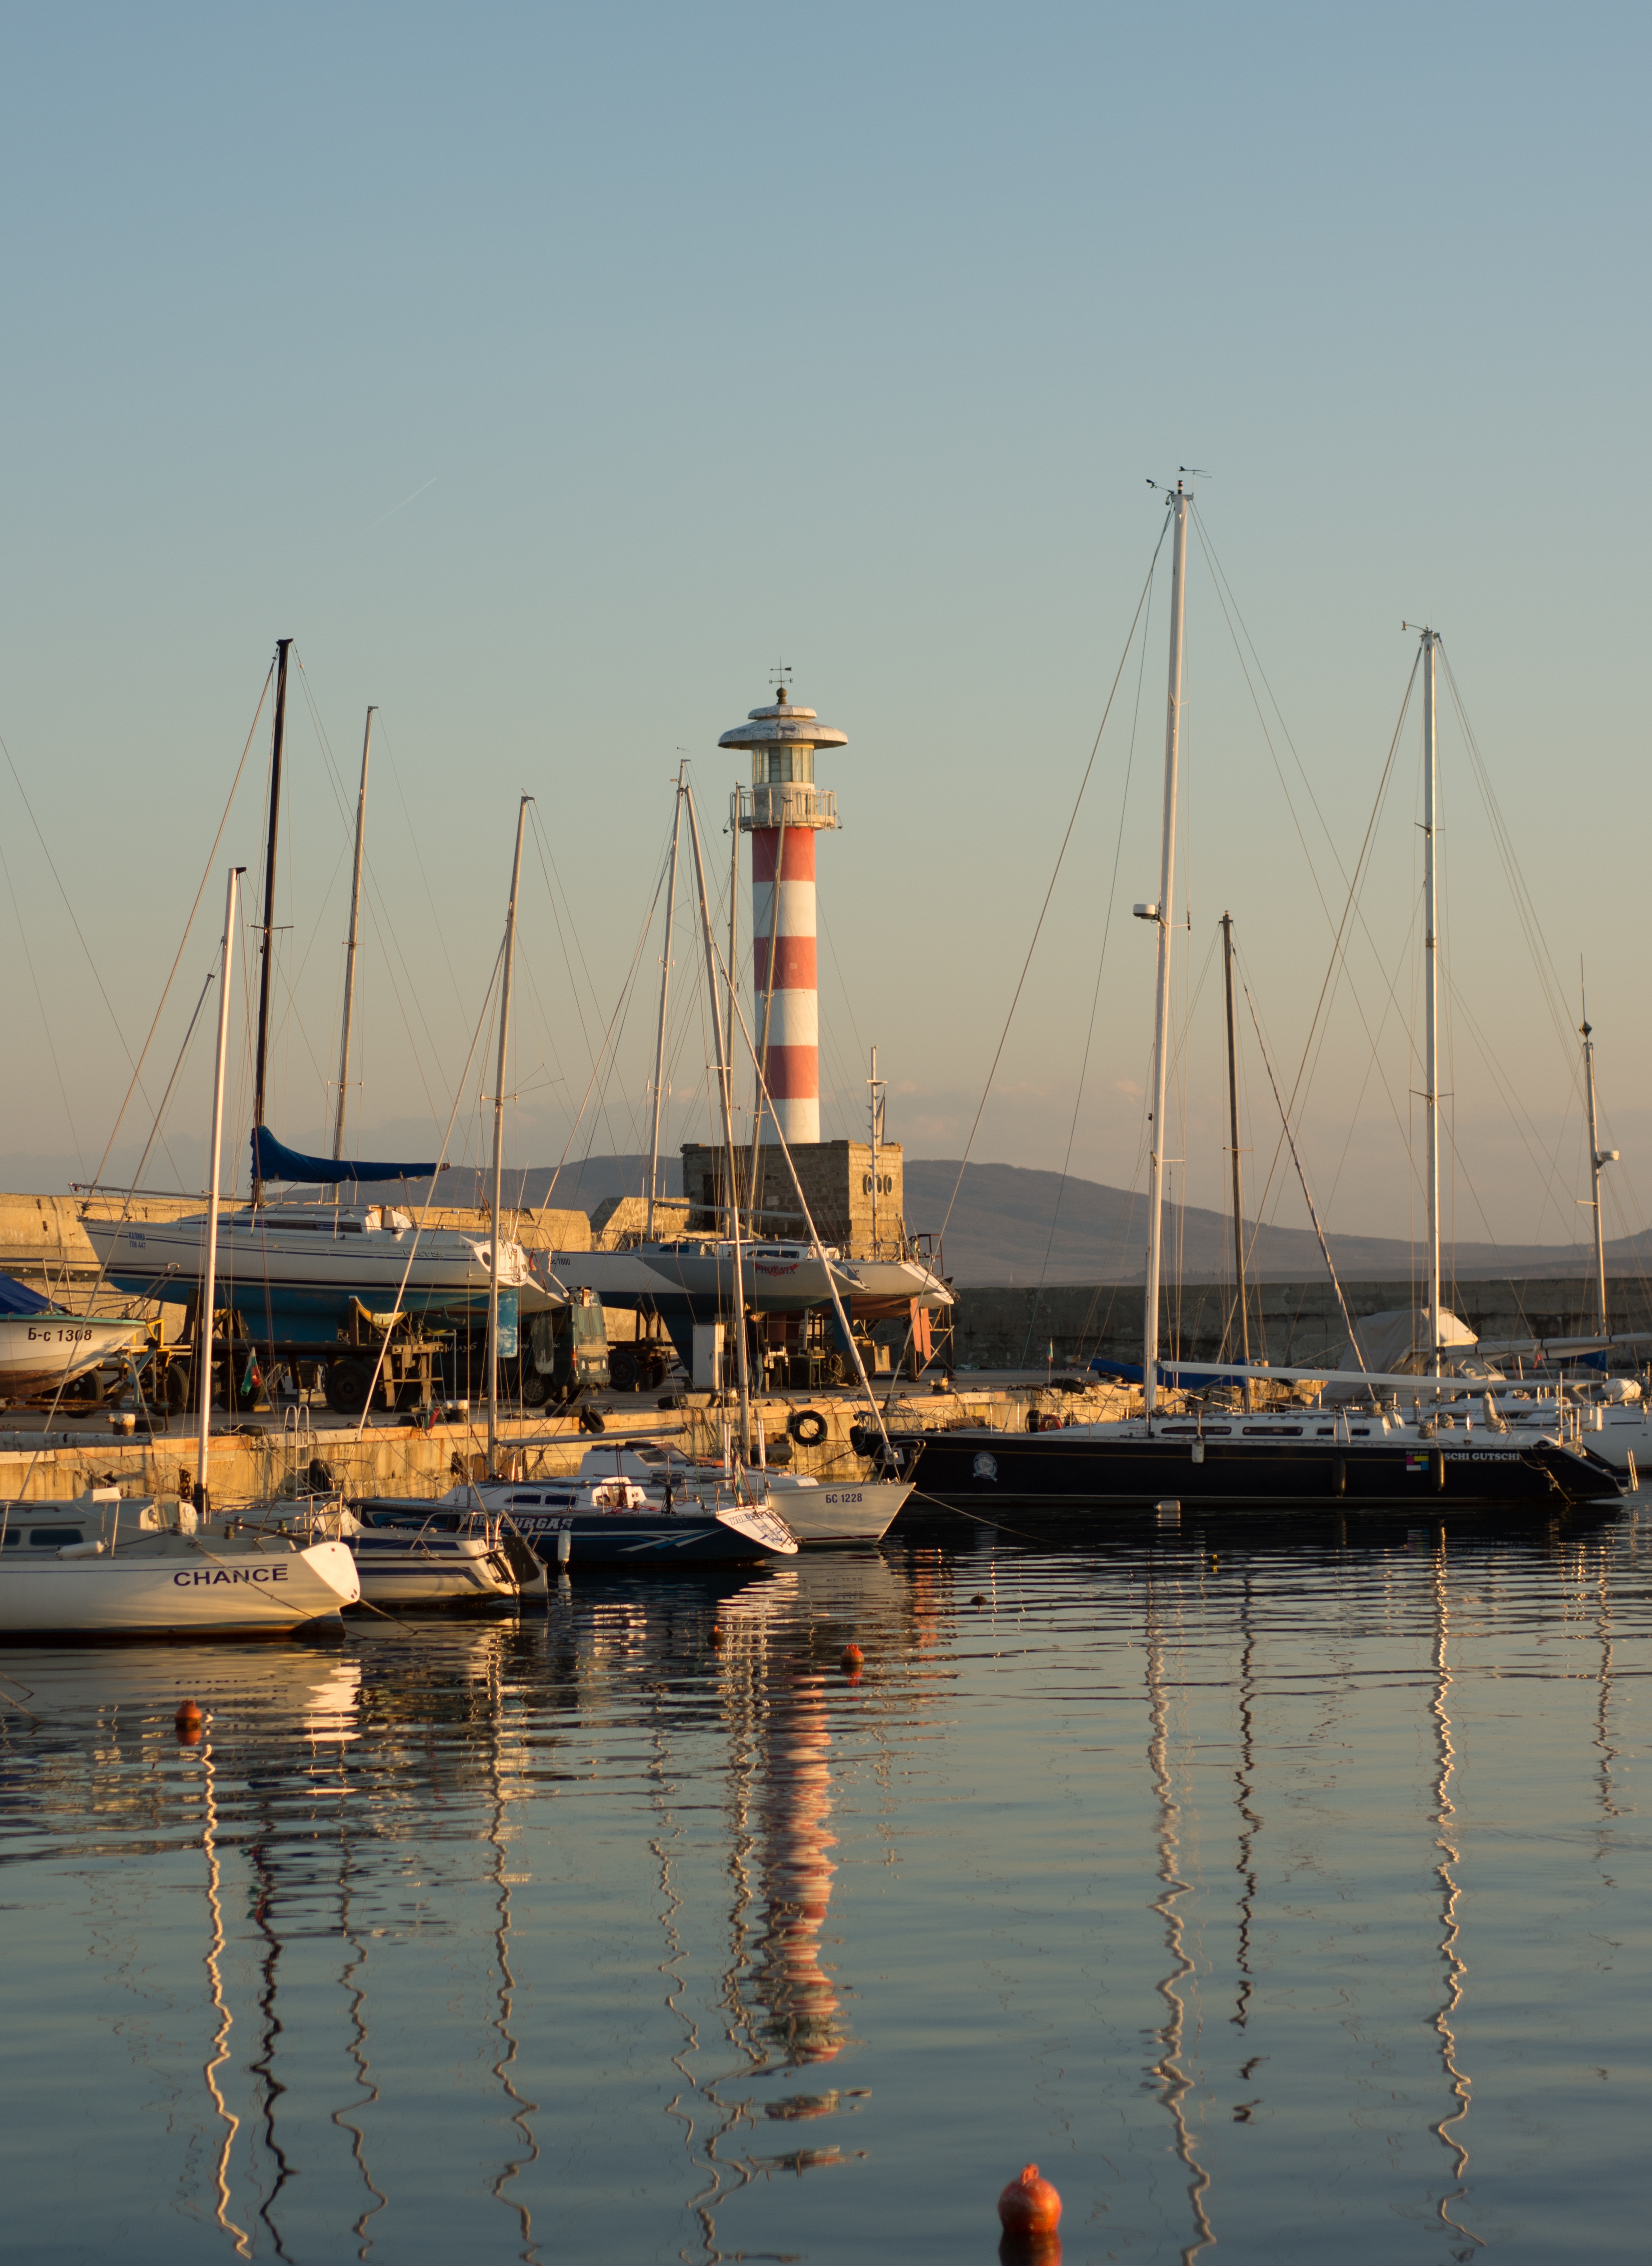
beach, landscape, sea, coast, water, outdoor, dock, cloud, lighthouse, sun, boat, ship, summer, travel, coastline, europe, evening, reflection, vehicle, tower, tranquil, fishing, mast, sailing, seascape, bay, harbor, beacon, marina, port, sailboat, sunny, balkans, boating, infrastructure, sail, marine, fantasy, watercraft, breakwater, bulgaria, burgas, sailing ship, tall ship, port burgas